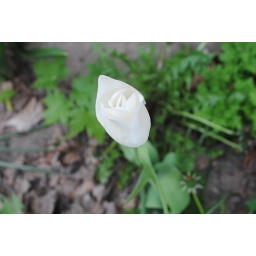
A single white tulip blooms near the side door of my parents' house